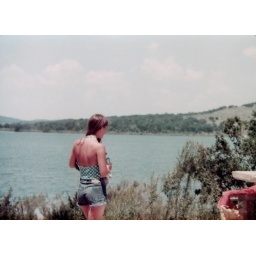
Ya gotta love a young girl in cutoff's and a halter-top by the lake on a sunny day...